Nuba wrestling

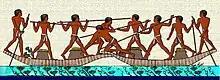
Nuba staff and wrestling warriors, from the tomb of Khnumhotep

Nuba wrestling refers to traditional sports of the Nuba peoples in the Nuba Mountains of South Kordofan state, in southern Sudan.